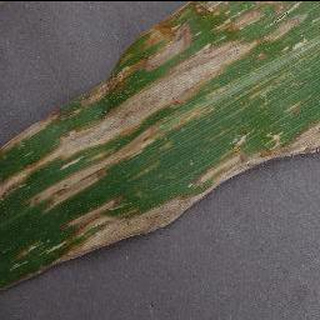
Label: corn_cercospora_leaf_spot